Jacobsen Manufacturing

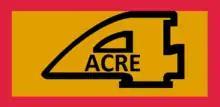
Logo used for the Jacobsen 4-Acre mower

In 1945 Jacobsen Manufacturing purchased the Worthington Mower Company of East Stroudsburg, Pennsylvania, known for its gang mowers for golf courses, parks and airfields.